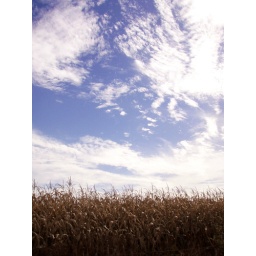
A golden cornfield beneath a blue October sky.